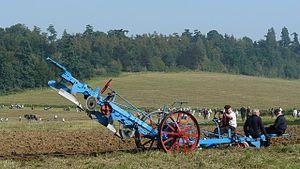
Une locomobile automotrice, une routière à vapeur où un tracteur à vapeur est un machine à vapeur, qui, contrairement à la locomobile ordinaire, peut se déplacer par elle-même.
Une locomobile est généralement une machine à vapeur déplaçable, le plus souvent montée sur des roues. Ce dispositif était surtout utilisé comme source motrice mobile en machinisme agricole et lié au travail stationnaire à la poulie ou au treuil qui a été très pratiqué de 1850 à 1950.